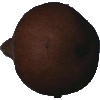
Label: Pear Kaiser 1